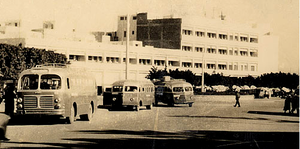
La première station de bus à Bab Bhar - Sousse
La Société de transport du Sahel ou STS est une entreprise publique dont l'activité est d'assurer le transport de voyageurs par autobus dans la région du Sahel tunisien, notamment les gouvernorats de Sousse, Monastir et Mahdia.